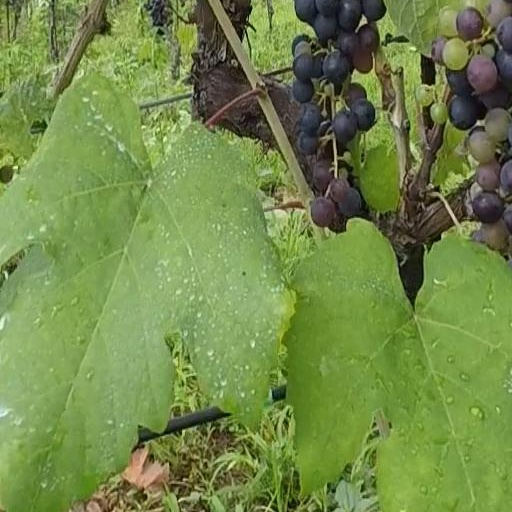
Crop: grape